Moesia Prima

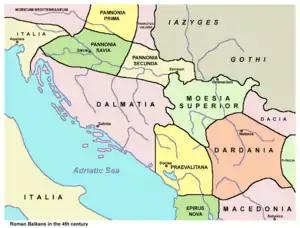
Roman provinces in Illyricum after administrative reforms of Diocletian

Province of Moesia Prima was created at the end of the 3rd century during administrative reforms of Roman emperor Diocletian (284–305) who divided the Province of Moesia Superior in two separate provinces: Moesia Prima to the north and Dardania to the south.